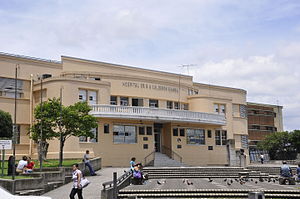
Costa Rica / Demografi / Sundhedsvæsen
Hospital Dr. Rafael Ángel Calderón Guardia i San José.
Costa Rica, officielt Republikken Costa Rica er et land i Mellemamerika. Landet grænser op til Nicaragua mod nord, Panama mod sydøst, Stillehavet mod vest, det Caribiske Hav mod øst og Ecuador ved den sydlige del af øen Isla del Coco. Hovedstaden og den største by er San José med cirka en tredjedel af landets befolkning i storbyområdet. Costa Rica er et stabilt demokrati med en god økonomi sammenlignet med andre lande i regionen.